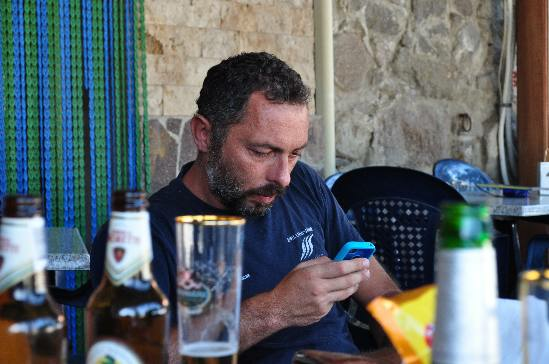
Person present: Yes